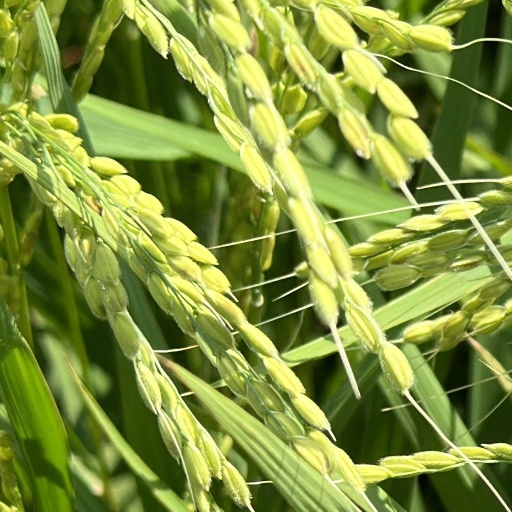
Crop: rice